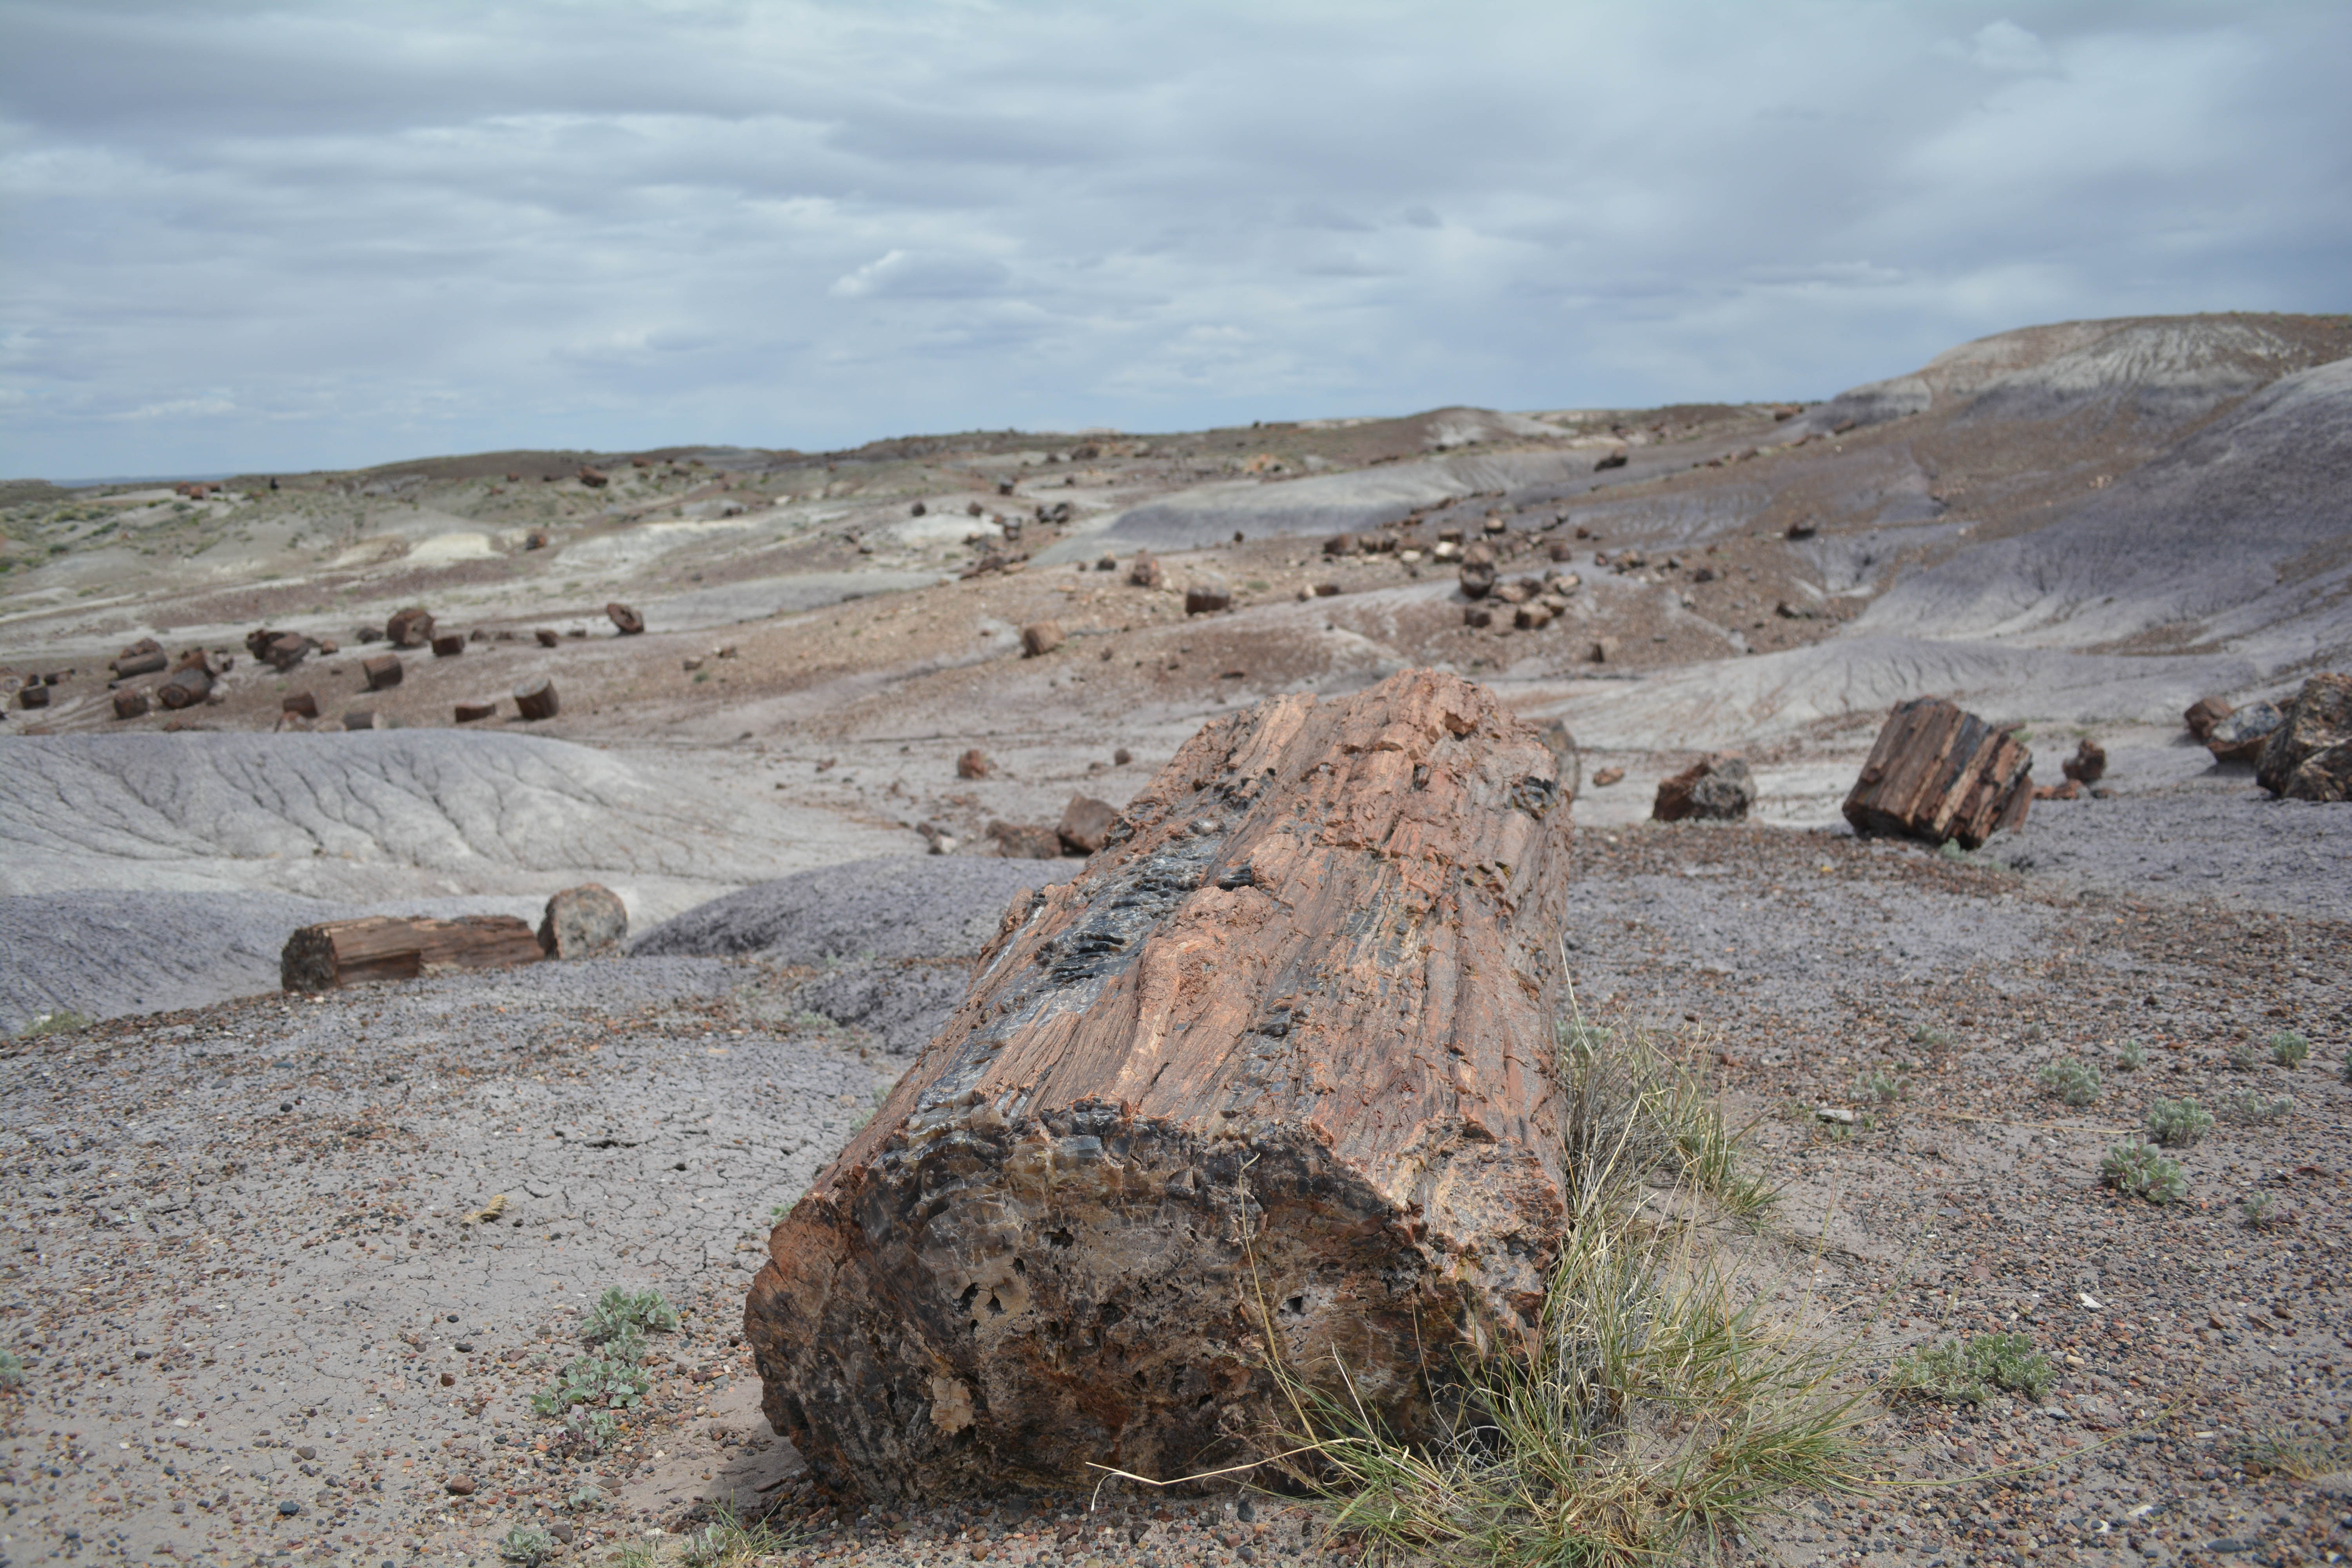
sand, rock, formation, soil, terrain, material, geology, badlands, boulder, plateau, marccooper, painteddesert, petrifiedforest, route66, holbrook, arizonalandscape, quarry, wadi, landform, natural environment, geological phenomenon